History of Dreamworld

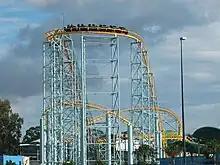
The Cyclone roller coaster which was installed in 2001.

In January 2001, the Australian Wildlife Experience opened after the multimillion-dollar refurbishment and expansion of Koala Country to feature new areas based upon wetlands, woodlands, rainforest and arid desert. In April 2001, Big Brother Australia commenced broadcasting following the redevelopment of Dreamworld's Amphitheatre. On 23 June 2001, a temporary scare attraction called The Mummy Returns began operation. The attraction was the first of many of scare attractions to be created by Sudden Impact! Entertainment Company for Dreamworld. It closed on 8 July 2001. Also in 2001, two new Bengal tigers, Kato and Kaasha, were born in Tiger Island.